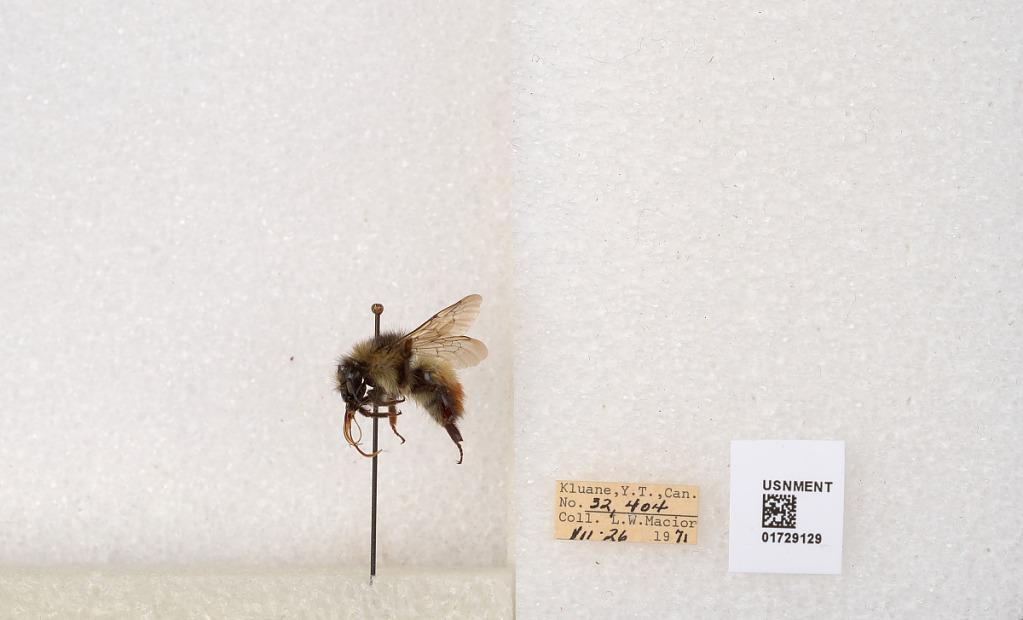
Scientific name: Bombus flavifrons Cresson
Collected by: L. Macior
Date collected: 1971-7-26
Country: Canada
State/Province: Yukon Territory
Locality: Kluane National Park and Reserve
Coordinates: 60.7493, -139.504